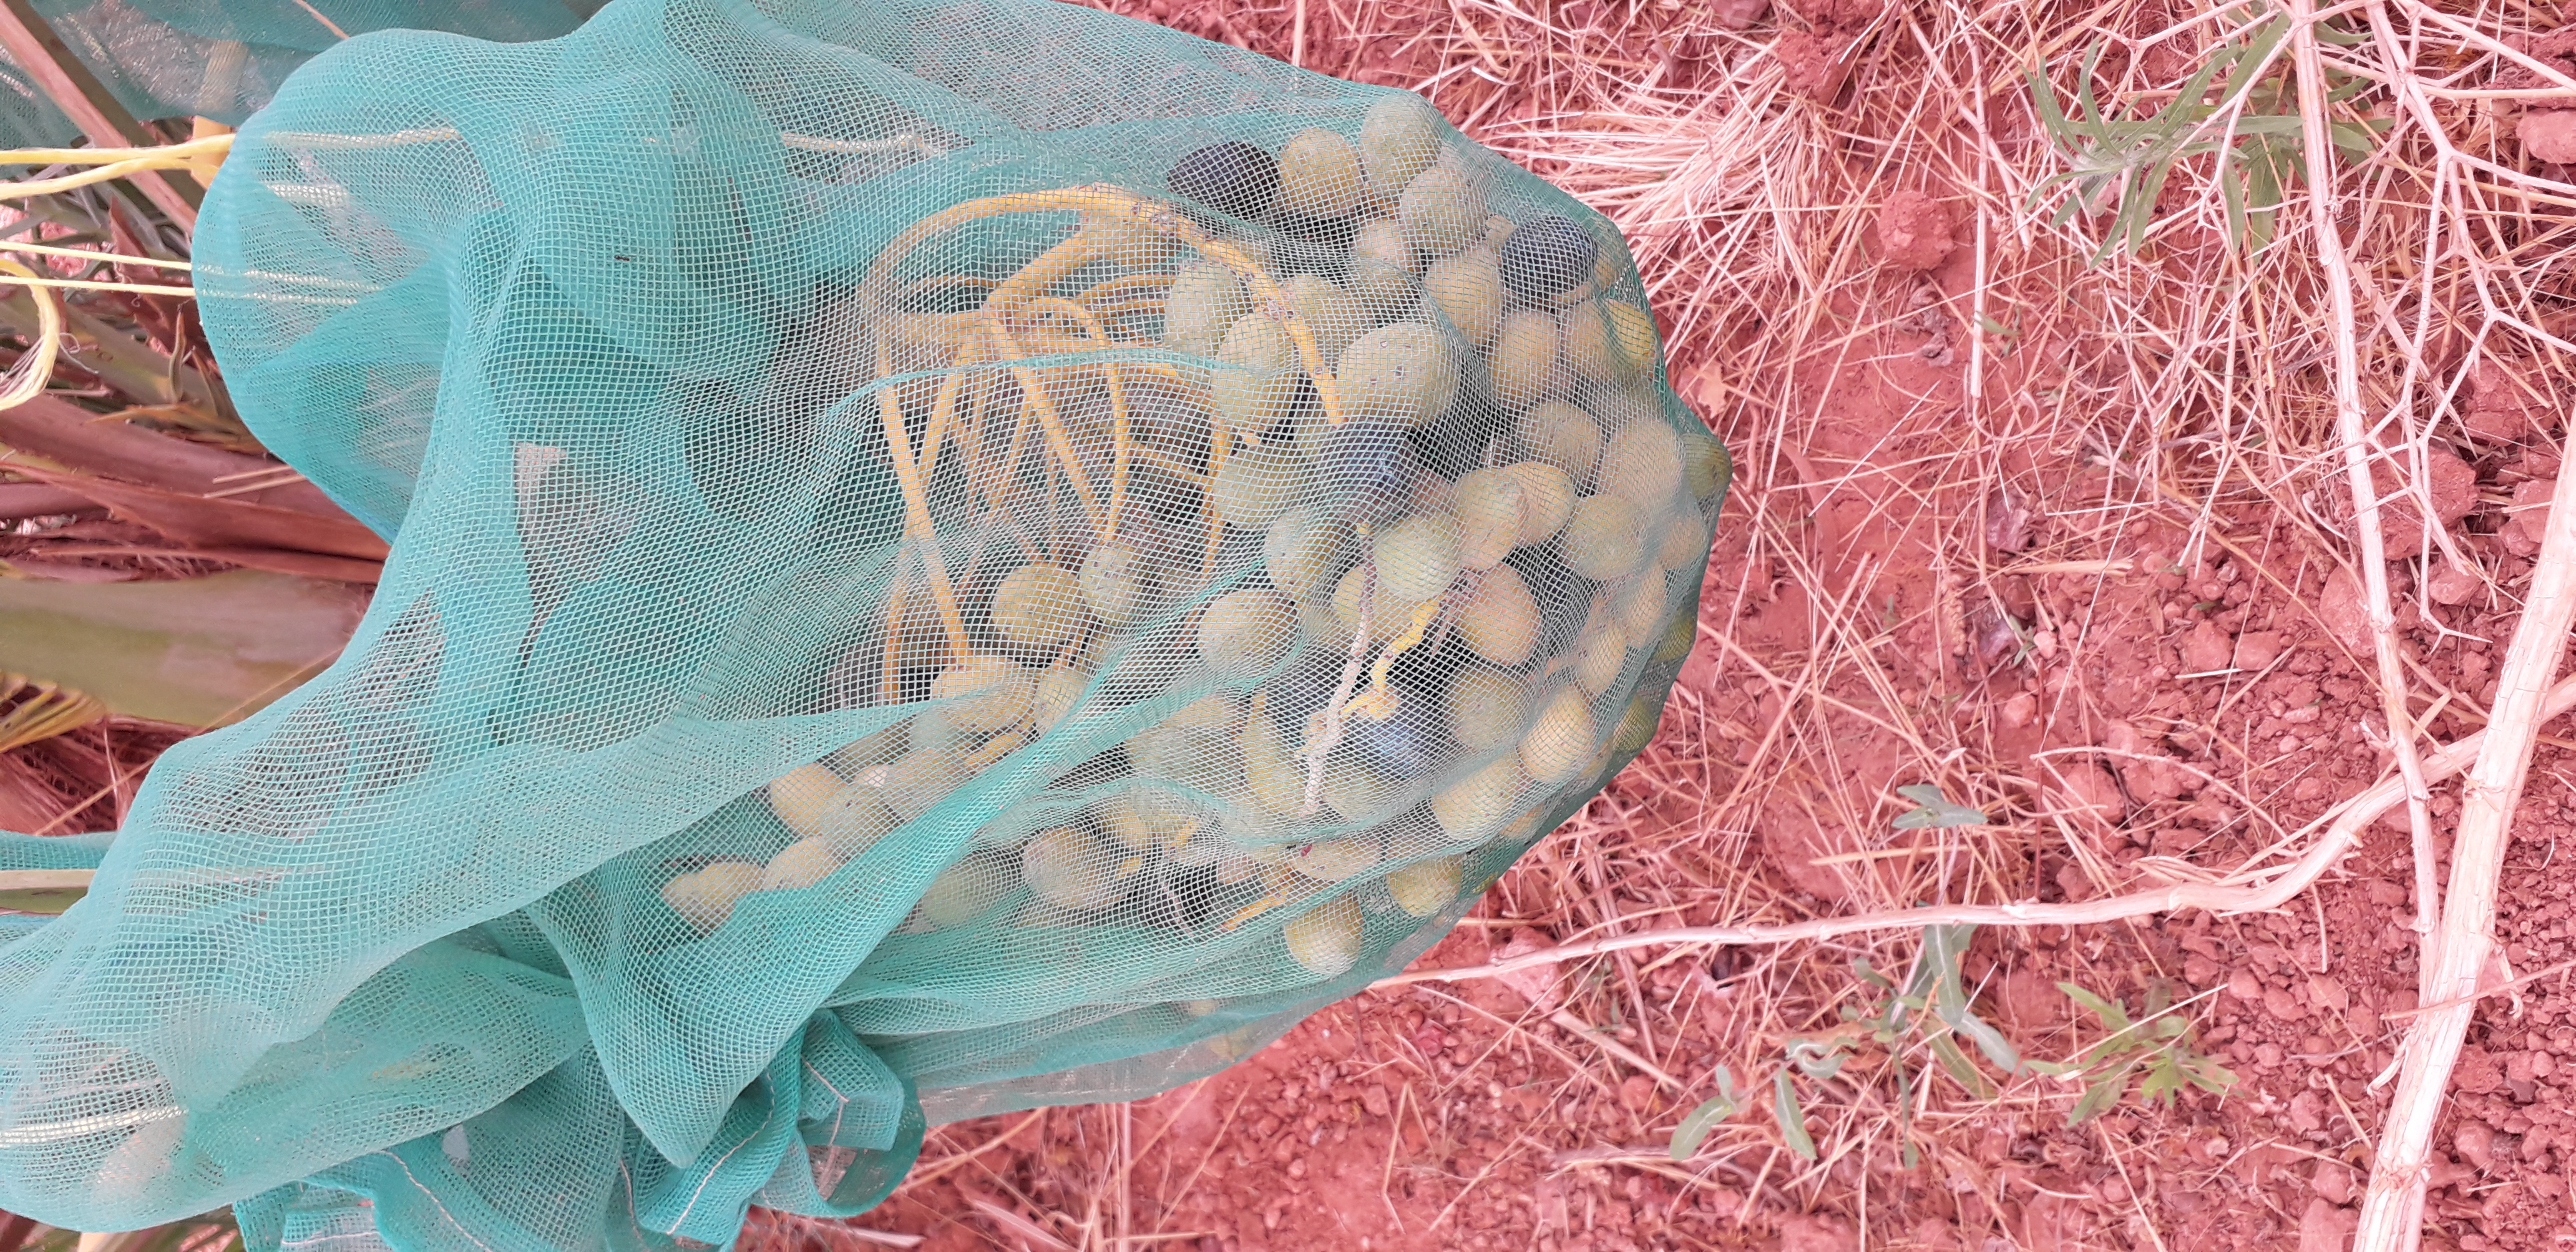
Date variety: kholt